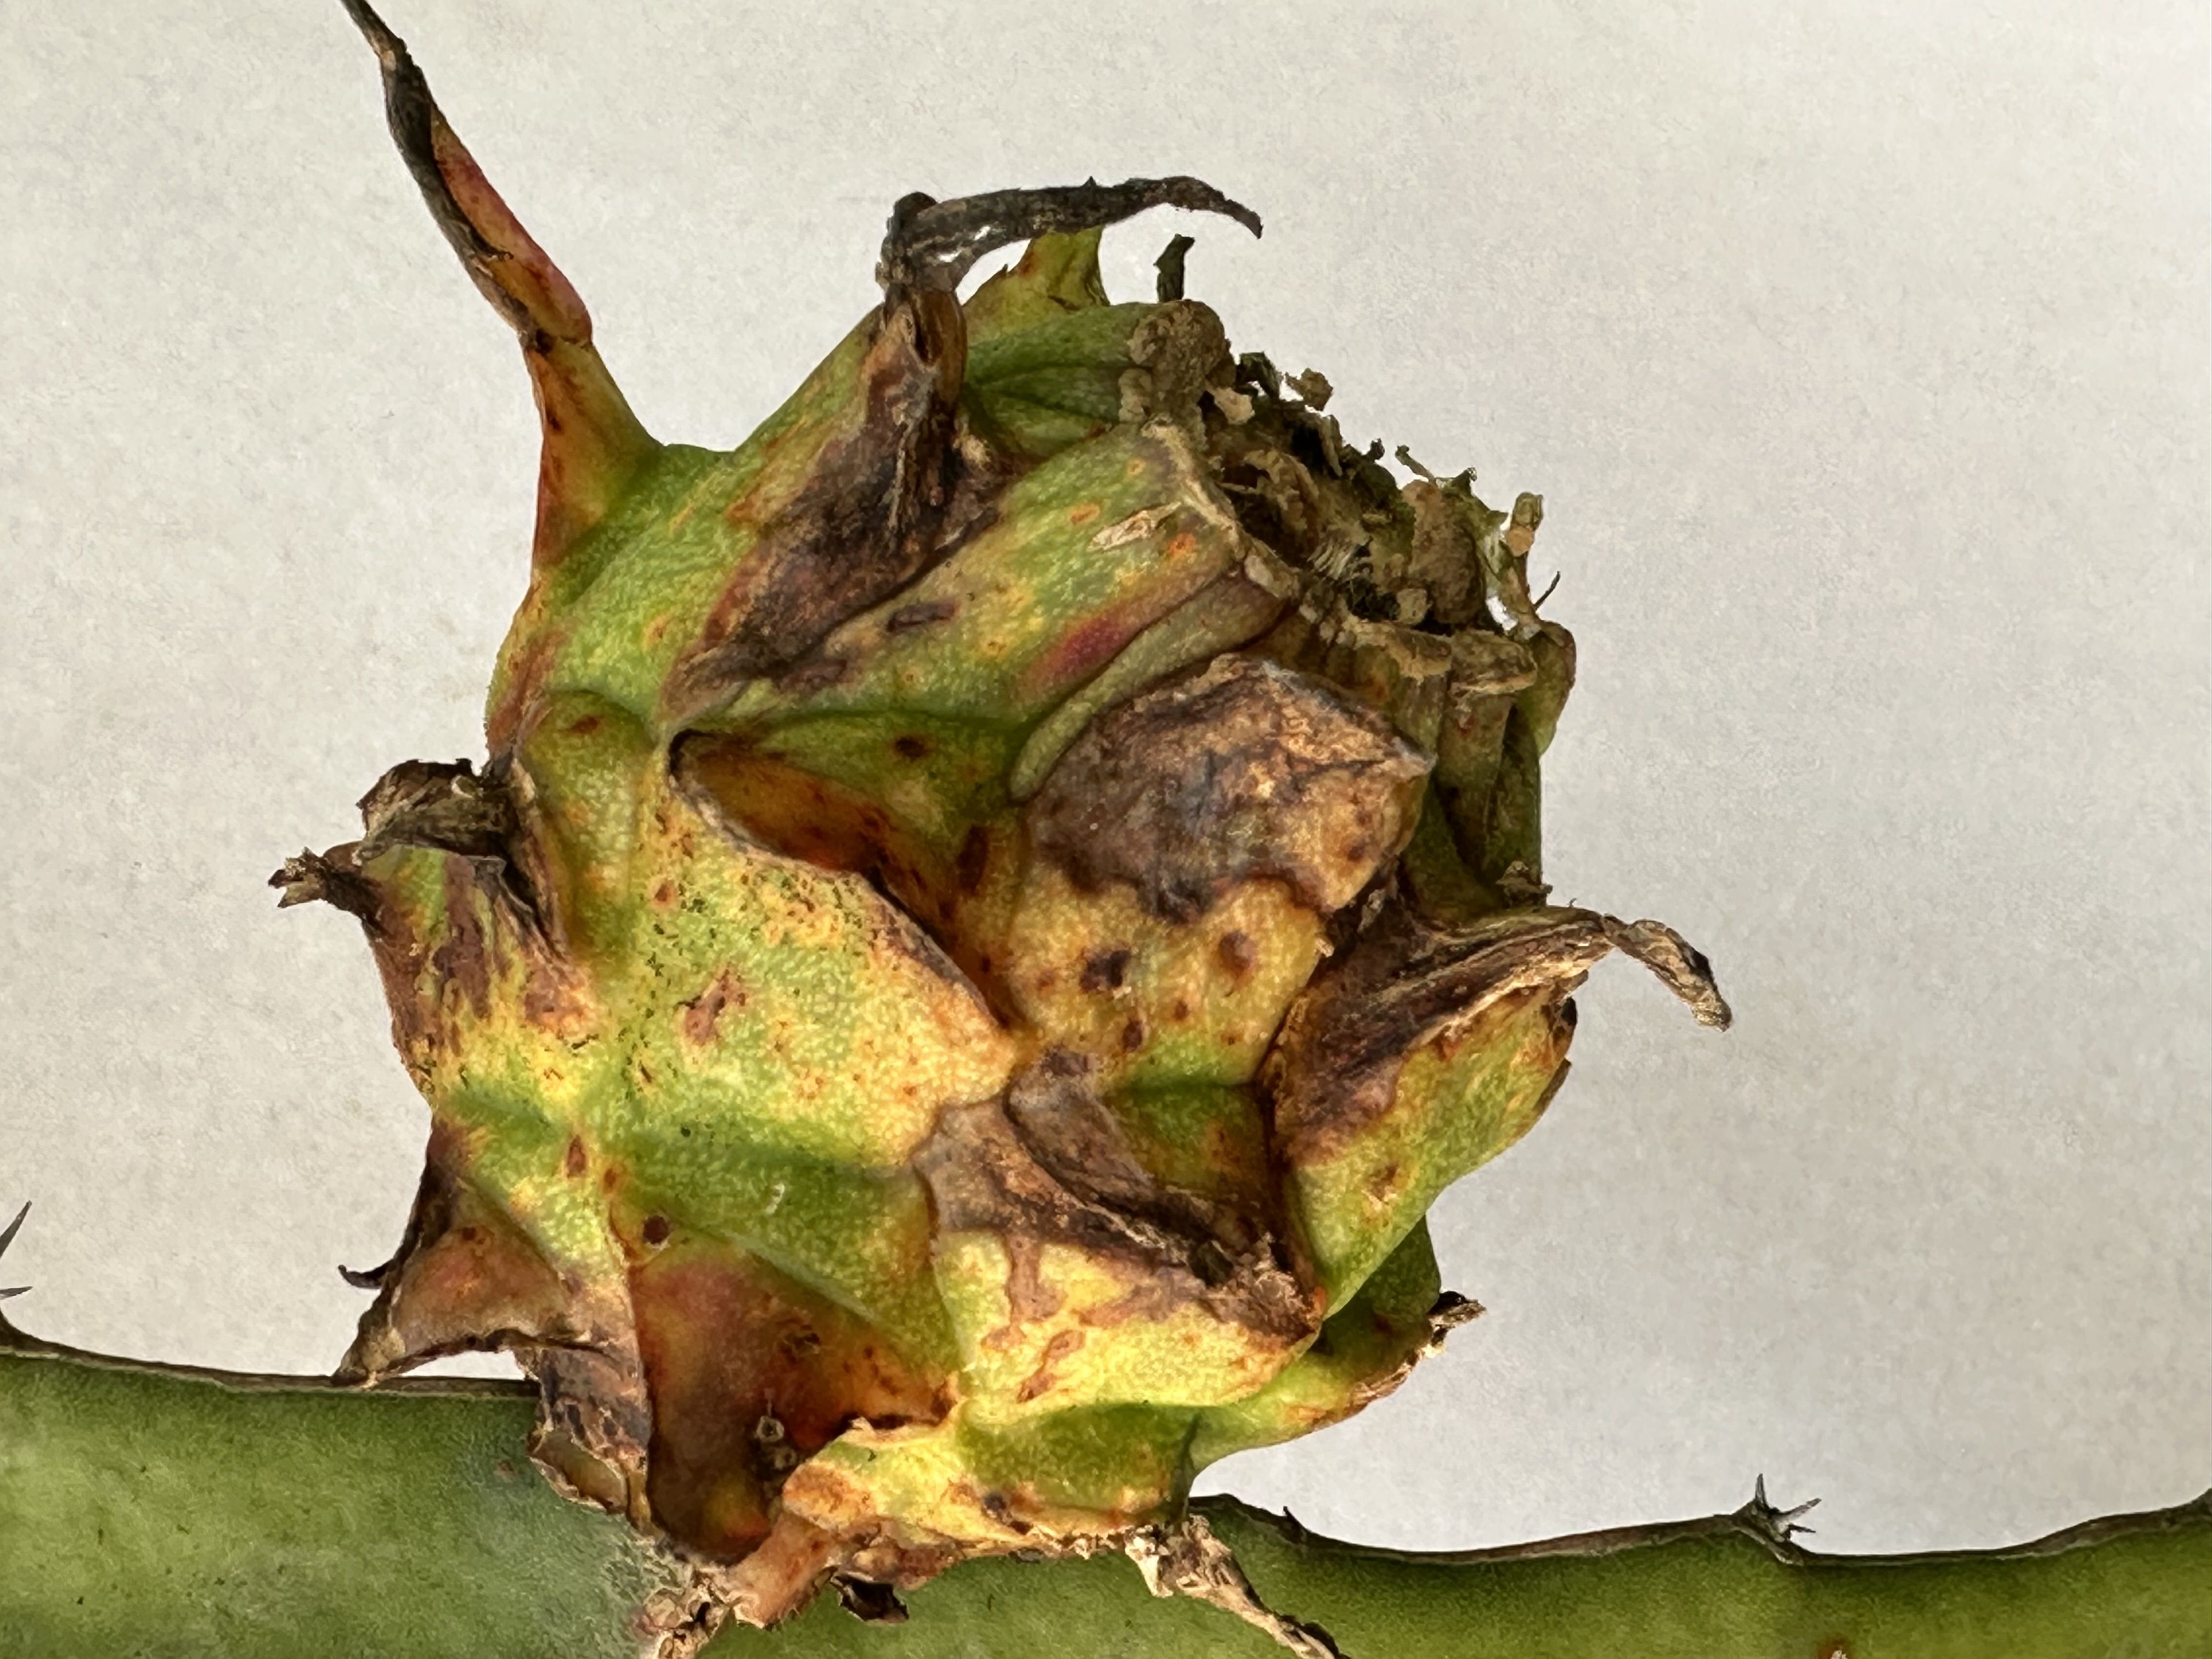
Label: Bad fruit